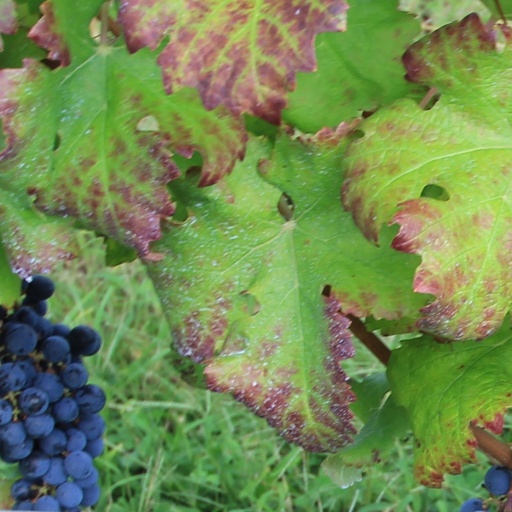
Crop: grape